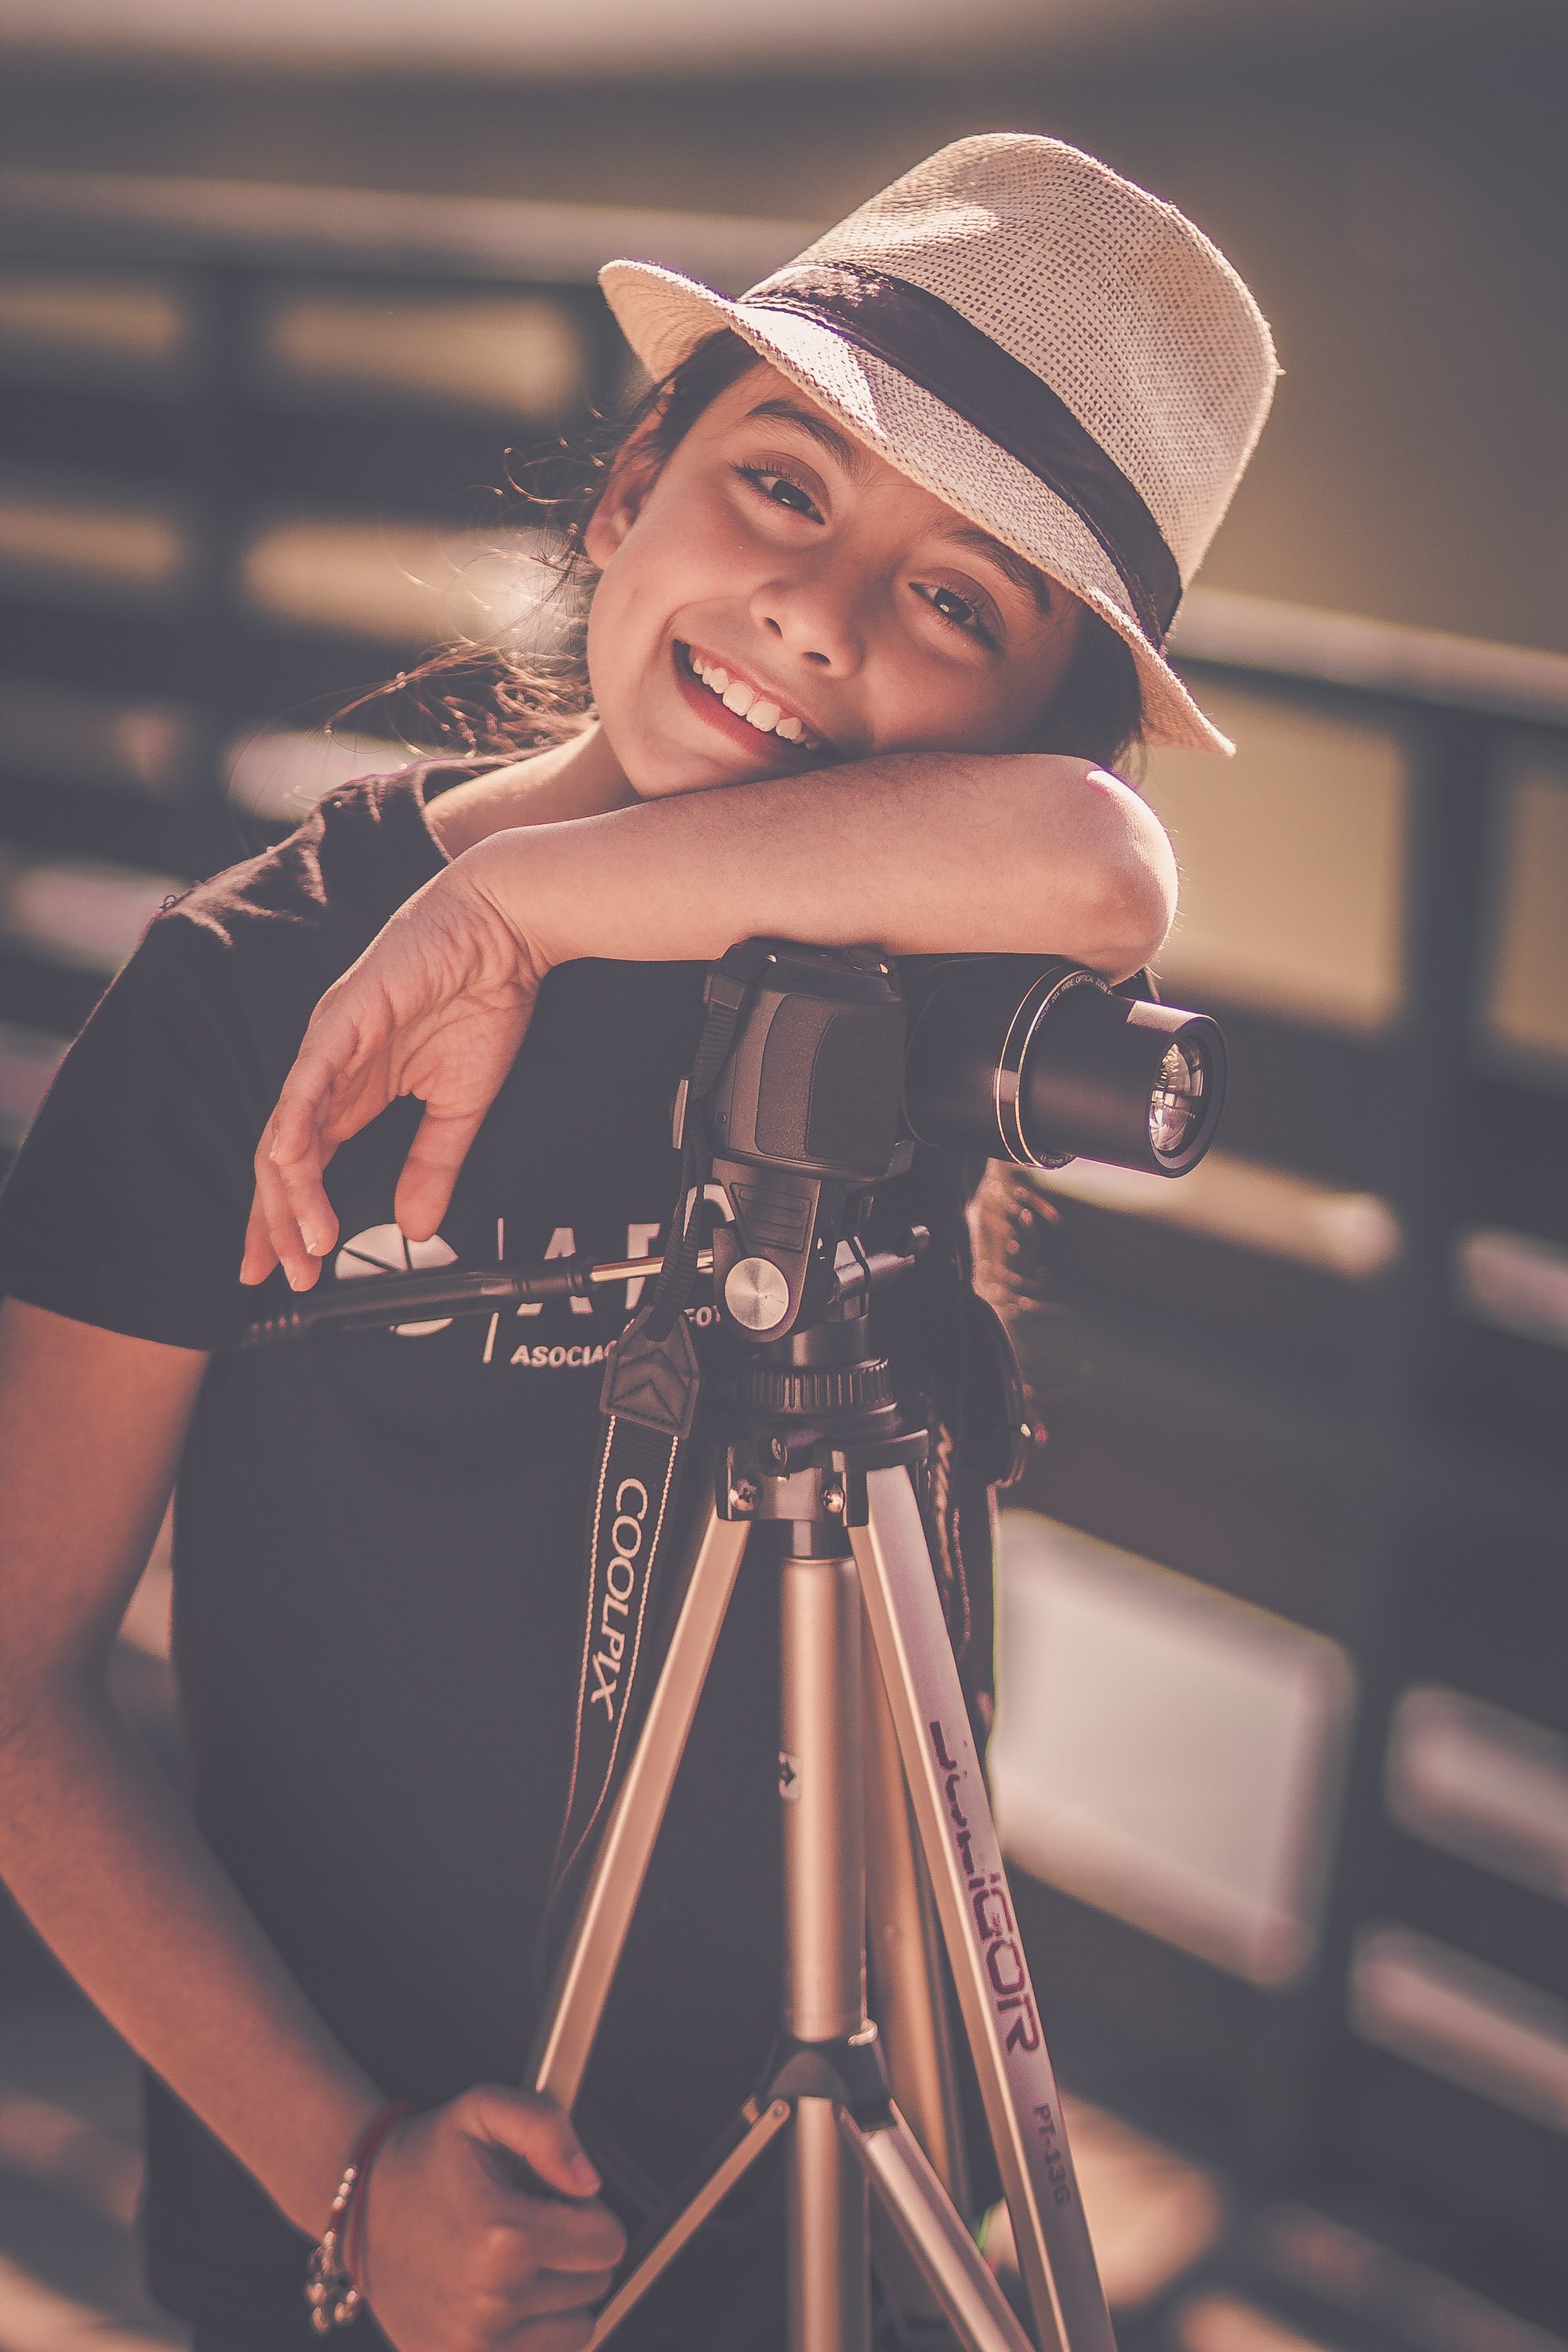
woman, smile, shoulder, hat, flash photography, musician, happy, sun hat, music artist, music, fashion design, entertainment, cap, camera lens, cameras optics, event, electric blue, performing arts, fashion accessory, singer, audio equipment, darkness, camera, monochrome, fun, portrait photography, performance, t shirt, singing, child, photo shoot, night, monochrome photography